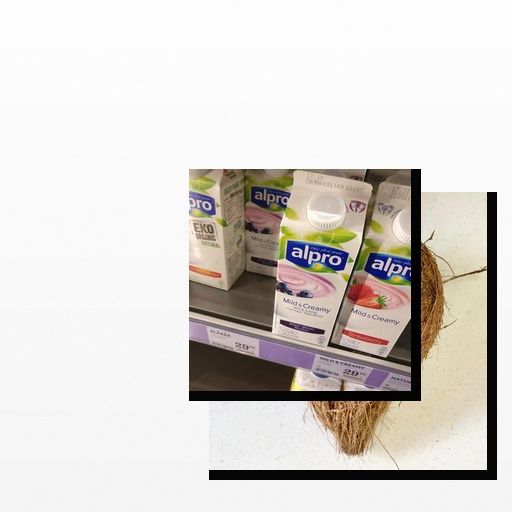
Food items: soyghurt, coconut